Los Negros Island

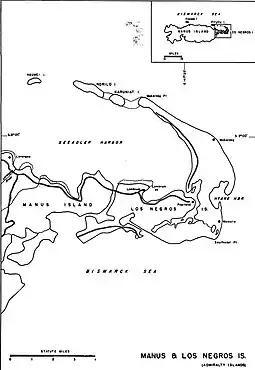
Map of the island

Los Negros Island is the third largest of the Admiralty Islands. It is significant because it contains the main airport of Manus Province on its eastern coastline, at Momote. It is connected to Lorengau, the capital of the province, on Manus Island, via a highway and bridge across the Lonui Passage, which separates Los Negros from the larger Manus Island. It forms part of the Los Negros Rural LLG.